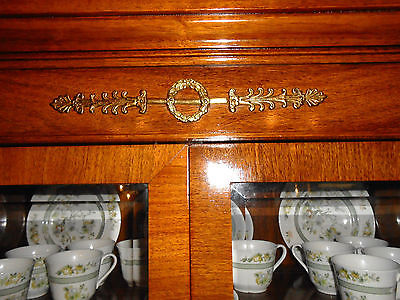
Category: cabinet